Lawrence Timmons

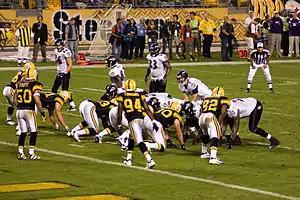
Timmons (94) playing against the Baltimore Ravens in 2008.

Timmons was selected by the Pittsburgh Steelers in the first round with the 15th overall pick in the 2007 NFL draft. He was the first player drafted under head coach Mike Tomlin. He began his rookie season as the backup right outside linebacker to James Harrison. He made his professional debut in the Steelers' season opener against the Cleveland Browns, making one tackle in the Steelers' victory. The following week, he made a season-high two solo tackles during a 26–3 victory over the Buffalo Bills. As a rookie, he was rarely used as a rotational player and on special teams but appeared in all 16 regular-season contests. He made 13 tackles throughout his rookie season.